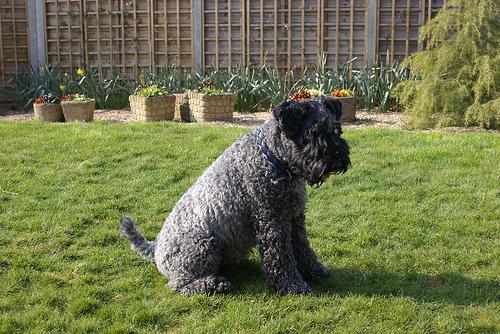
Kerry_blue_terrier